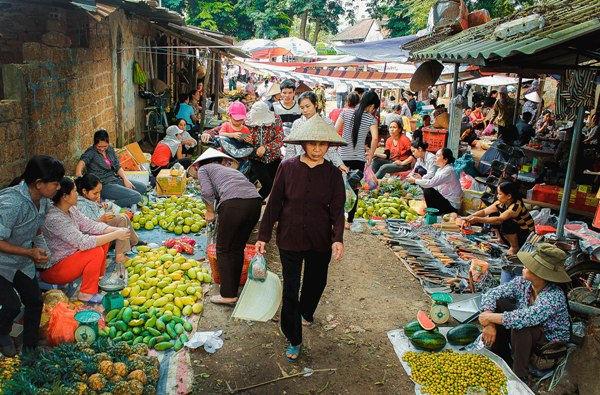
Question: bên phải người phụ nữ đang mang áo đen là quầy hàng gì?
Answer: bên phải người phụ nữ áo đen là quầy hàng dứa và xoài